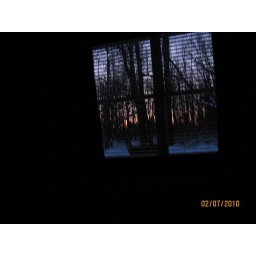
deer looking in my bedroom window